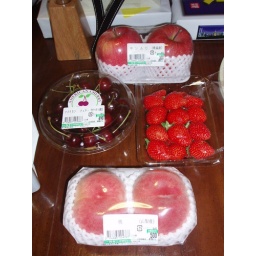
Fruits that sat in the aeroplane home into my mouth!!